Military history of the Netherlands

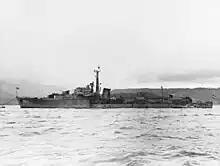
HNLMS "Evertsen" at Yokosuka, Japan, after joining the United Nations Blockading and Escort Force for the Korean War, in 1951.

At Waterloo, Wellington had the reinforced Hougomont farm, anchoring his right flank, and several other farms on his left. Napoleon faced his first major problem even before the battle began. Unsure of the Prussian Army's position since its flight from Ligny two days previously, Napoleon was all too aware of the need to begin the assault on Wellington's positions. The battle commenced at about 10:00 with an attack upon Hougoumont, but the main attack, with the most feared weapon of the era, the French field artillery, was delayed for hours until the sodden ground from the previous night's downpour had dried out sufficiently to take the weight of the French ordnance. The mud also hindered infantry and cavalry as they trudged into position. When the French artillery eventually opened fire on Wellington's ridge at around 11:35, the expected impact on the Allied troops was diminished by the soft terrain that absorbed the impact of many of the cannonballs.